First oath of office ceremony of Narendra Modi

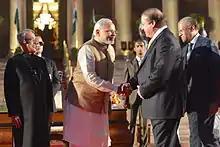
(L-R) President Pranab Mukherjee, Prime Minister Narendra Modi, Prime Minister of Pakistan, Nawaz Sharif and Prime Minister of Mauritius, Navin Ramgoolam.

Outgoing Prime Minister Manmohan Singh, former Presidents A. P. J. Abdul Kalam and Pratibha Patil, Vice President Hamid Ansari, Congress president Sonia Gandhi were among those who participated. Chief Ministers of all states in India were invited to attend the event. Among them, the Chief Minister of Karnataka, Siddaramaiah (INC) and Chief Minister of Kerala, Oommen Chandy (INC) could not attend the ceremony due to their prior engagements though they gave their best wishes. The Chief Minister of Tamil Nadu, J. Jayalalithaa (AIADMK), whose party had won the third highest number of seats in the election also declined to attend the event, while the Chief Minister of West Bengal, Mamata Bannerjee (AITC), decided to send Mukul Roy and Amit Mitra to attend. Chief Minister of Madhya Pradesh, Shivraj Singh Chouhan of the BJP and his entire cabinet had hired an aircraft to attend the ceremony and return to Bhopal the same night.